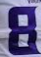
Number: 8